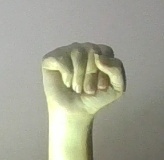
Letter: saad